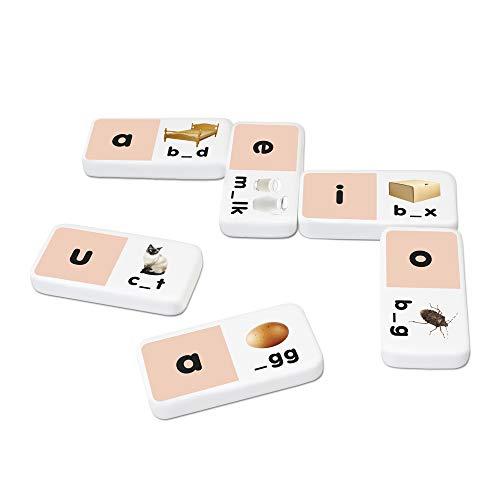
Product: Junior Learning Short Vowel Dominoes Educational Action Games
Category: Toys & Games | Learning & Education
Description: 28 piece set of dominoes to teach short vowel sounds.
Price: $12.99
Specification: ProductDimensions:1.5x7.8x4.7inches|ItemWeight:1pounds|ShippingWeight:1.1pounds(Viewshippingratesandpolicies)|DomesticShipping:ItemcanbeshippedwithinU.S.|InternationalShipping:ThisitemcanbeshippedtoselectcountriesoutsideoftheU.S.LearnMore|ASIN:B077C25P2W|Itemmodelnumber:JL493|Manufacturerrecommendedage:4-8years